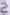
Number: 2